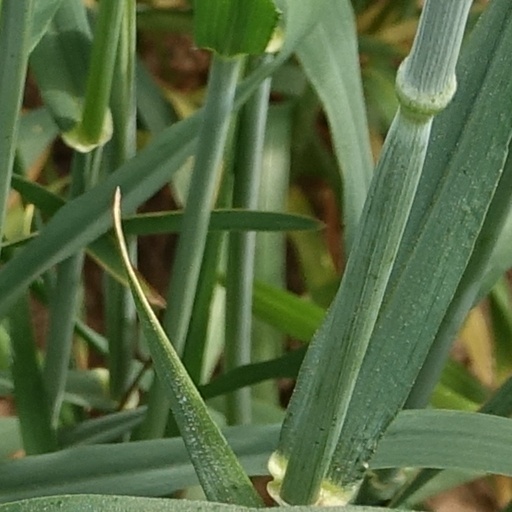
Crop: wheat